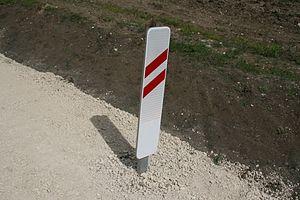
Les balises pour passage à niveau, dénommées J10 en France, ont pour objet d'indiquer aux usagers la distance restant à parcourir avant d'atteindre un passage à niveau.